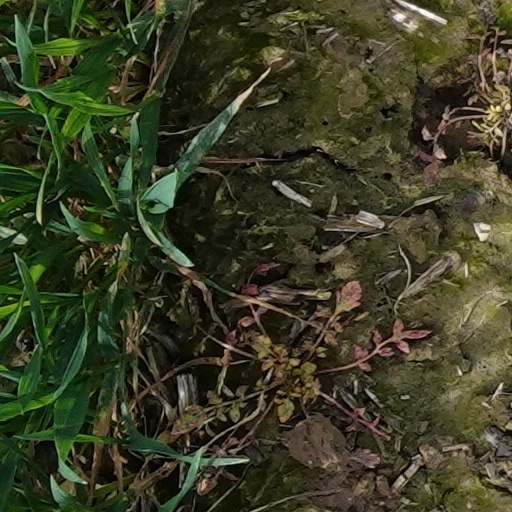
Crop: wheat